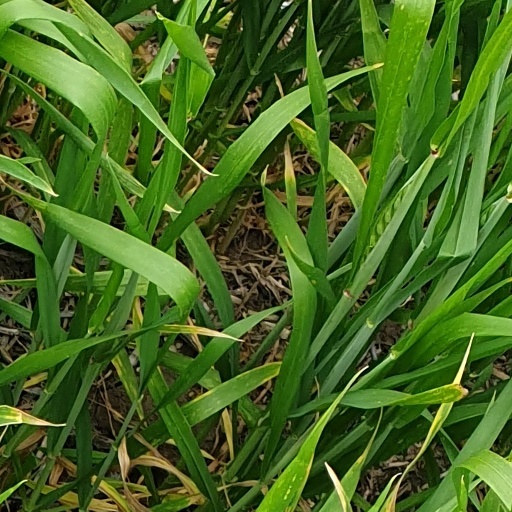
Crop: wheat